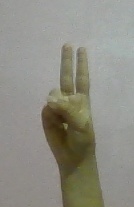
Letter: taa